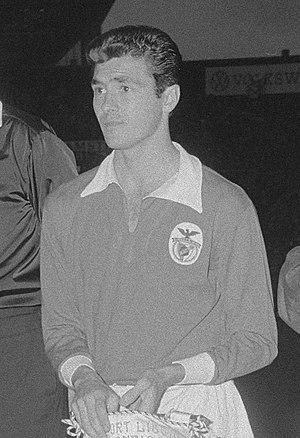
José Pinto Carvalho dos Santos Águas était un footballeur portugais né le 9 novembre 1930 à Lobito et mort le 10 décembre 2000 à Lisbonne. Il évoluait au poste d'attaquant centre.